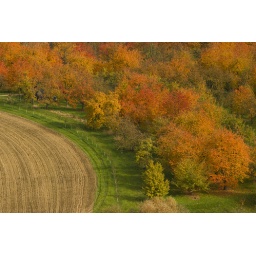
Exploding yellow and red colors; in contrast earth with the signs of agriculture